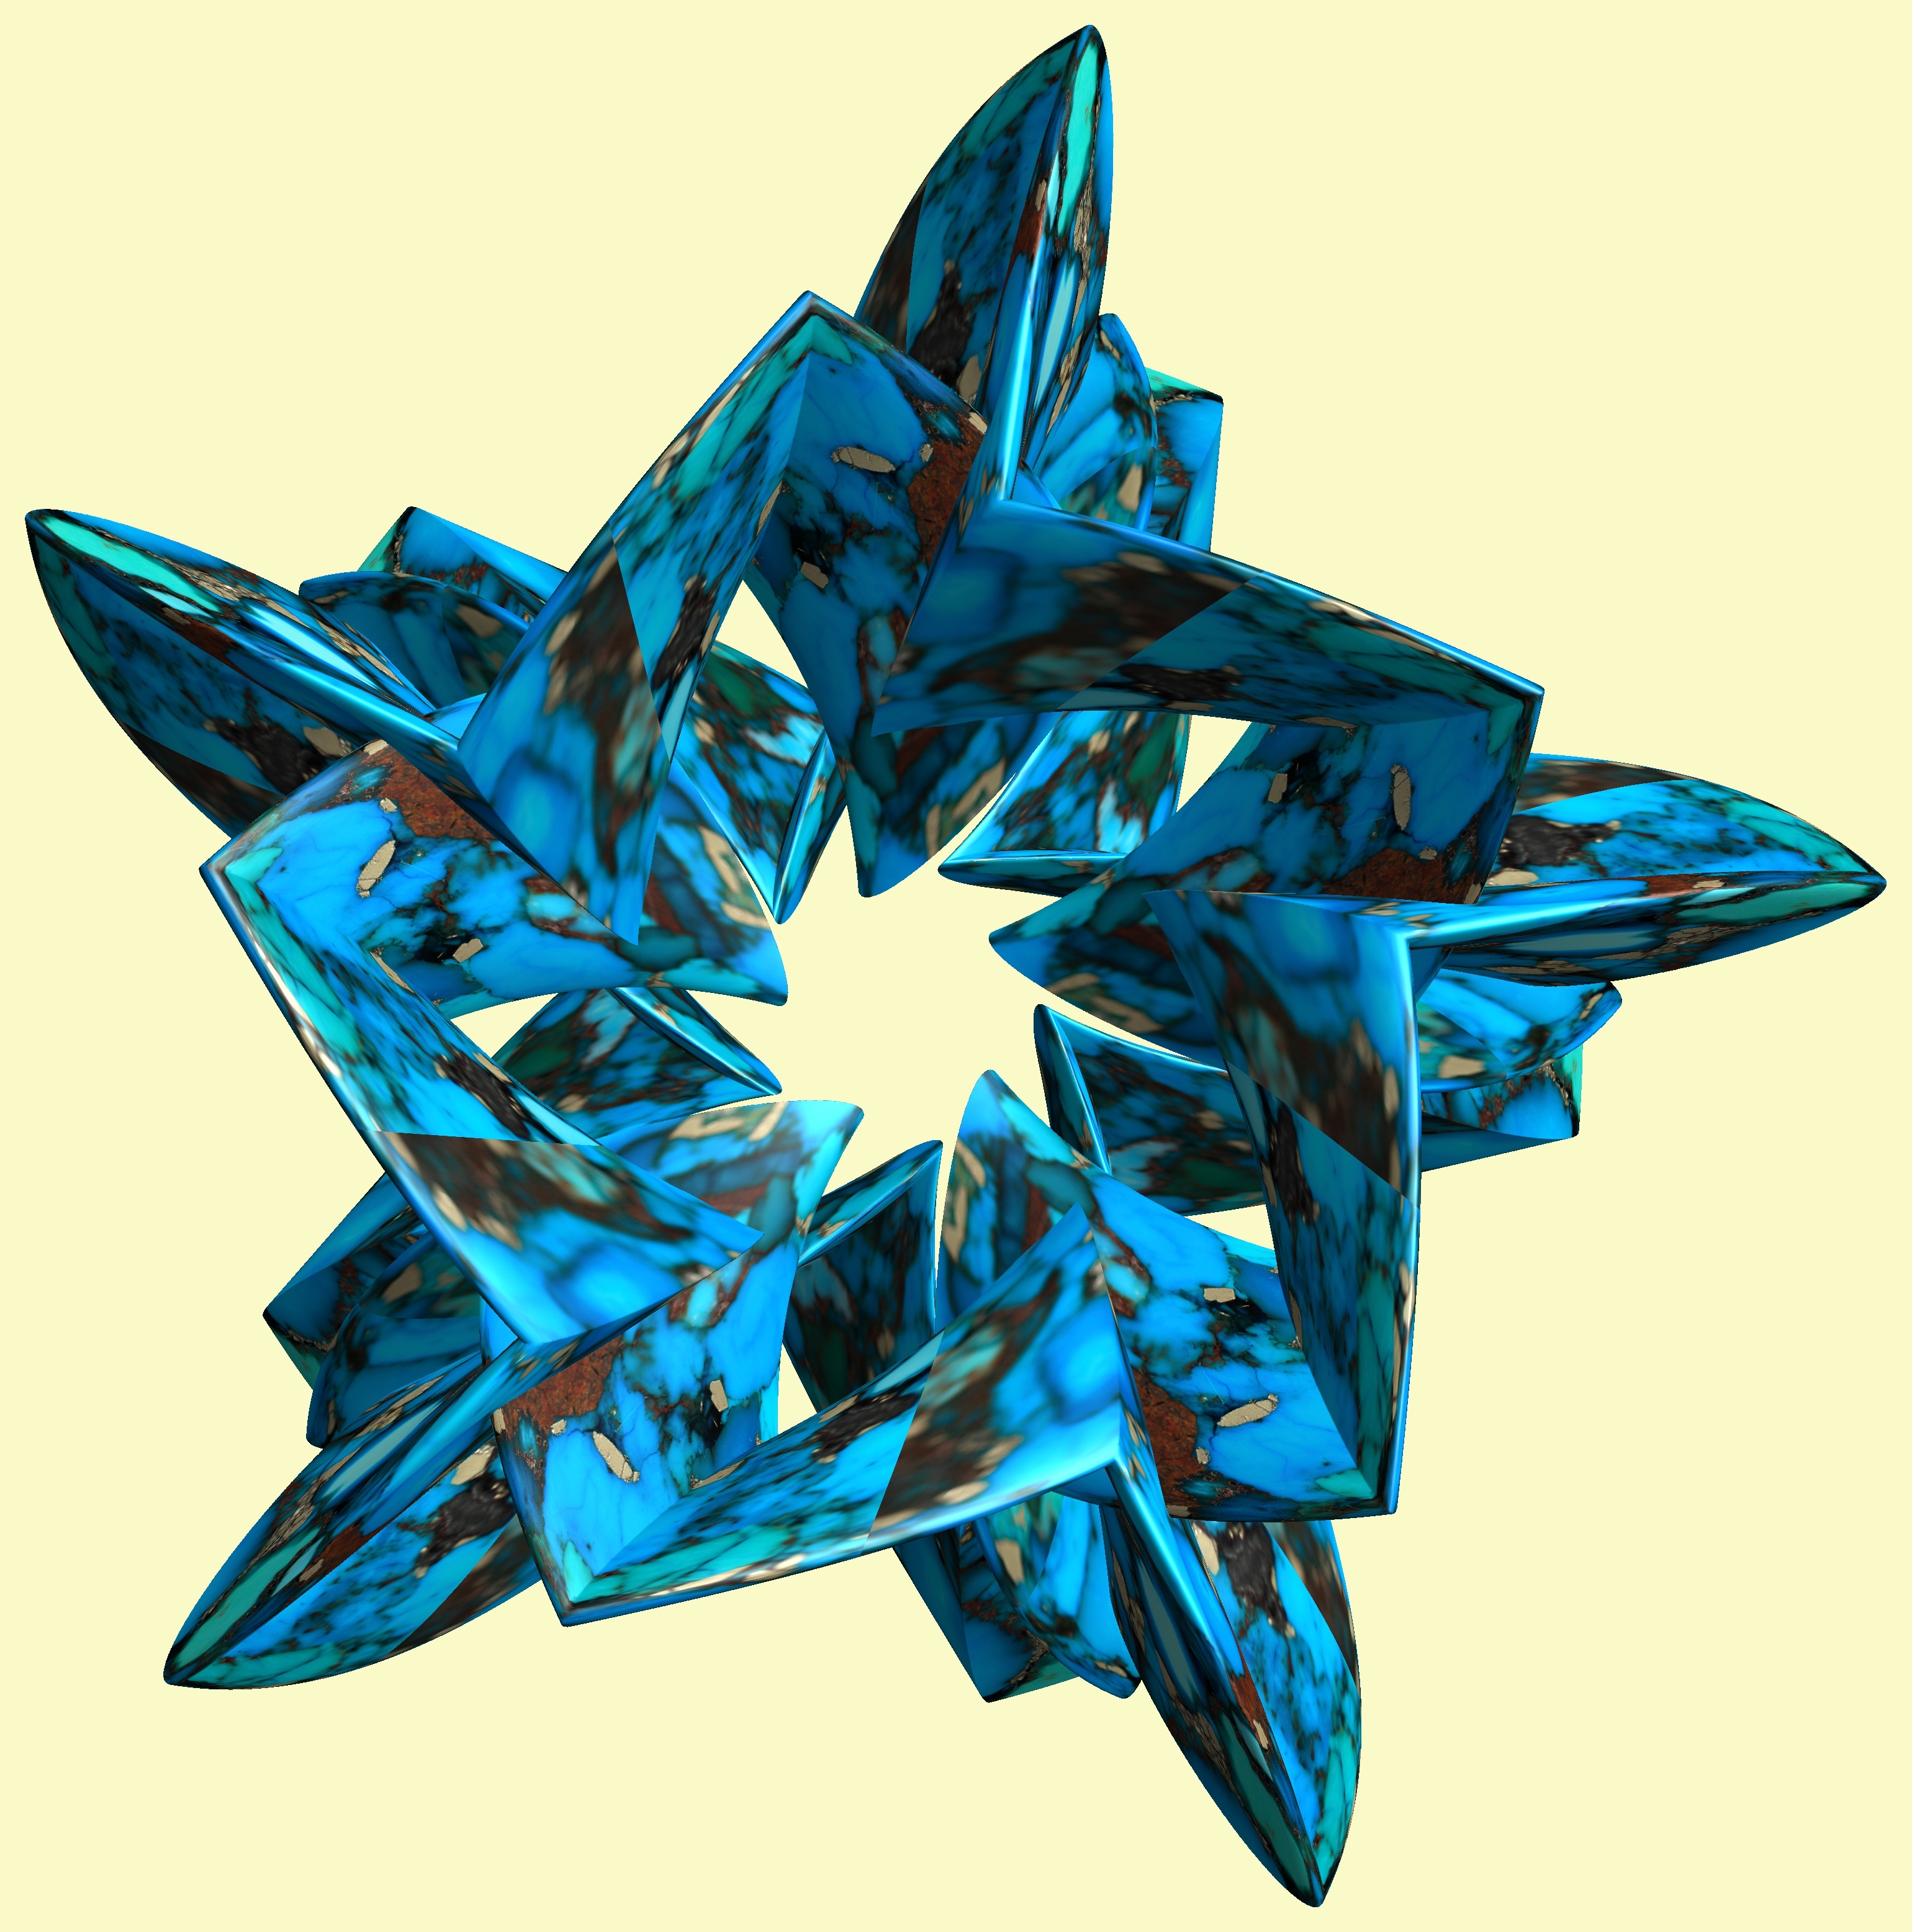
structure, wheel, texture, leaf, flower, pattern, blue, art, figure, illustration, design, symmetry, 3d, graphic, 5, 4, torus, mathematica, cg, parametricplot3d, code, program, algorithm, abstruct, mapping, origami, art paper, origami paper